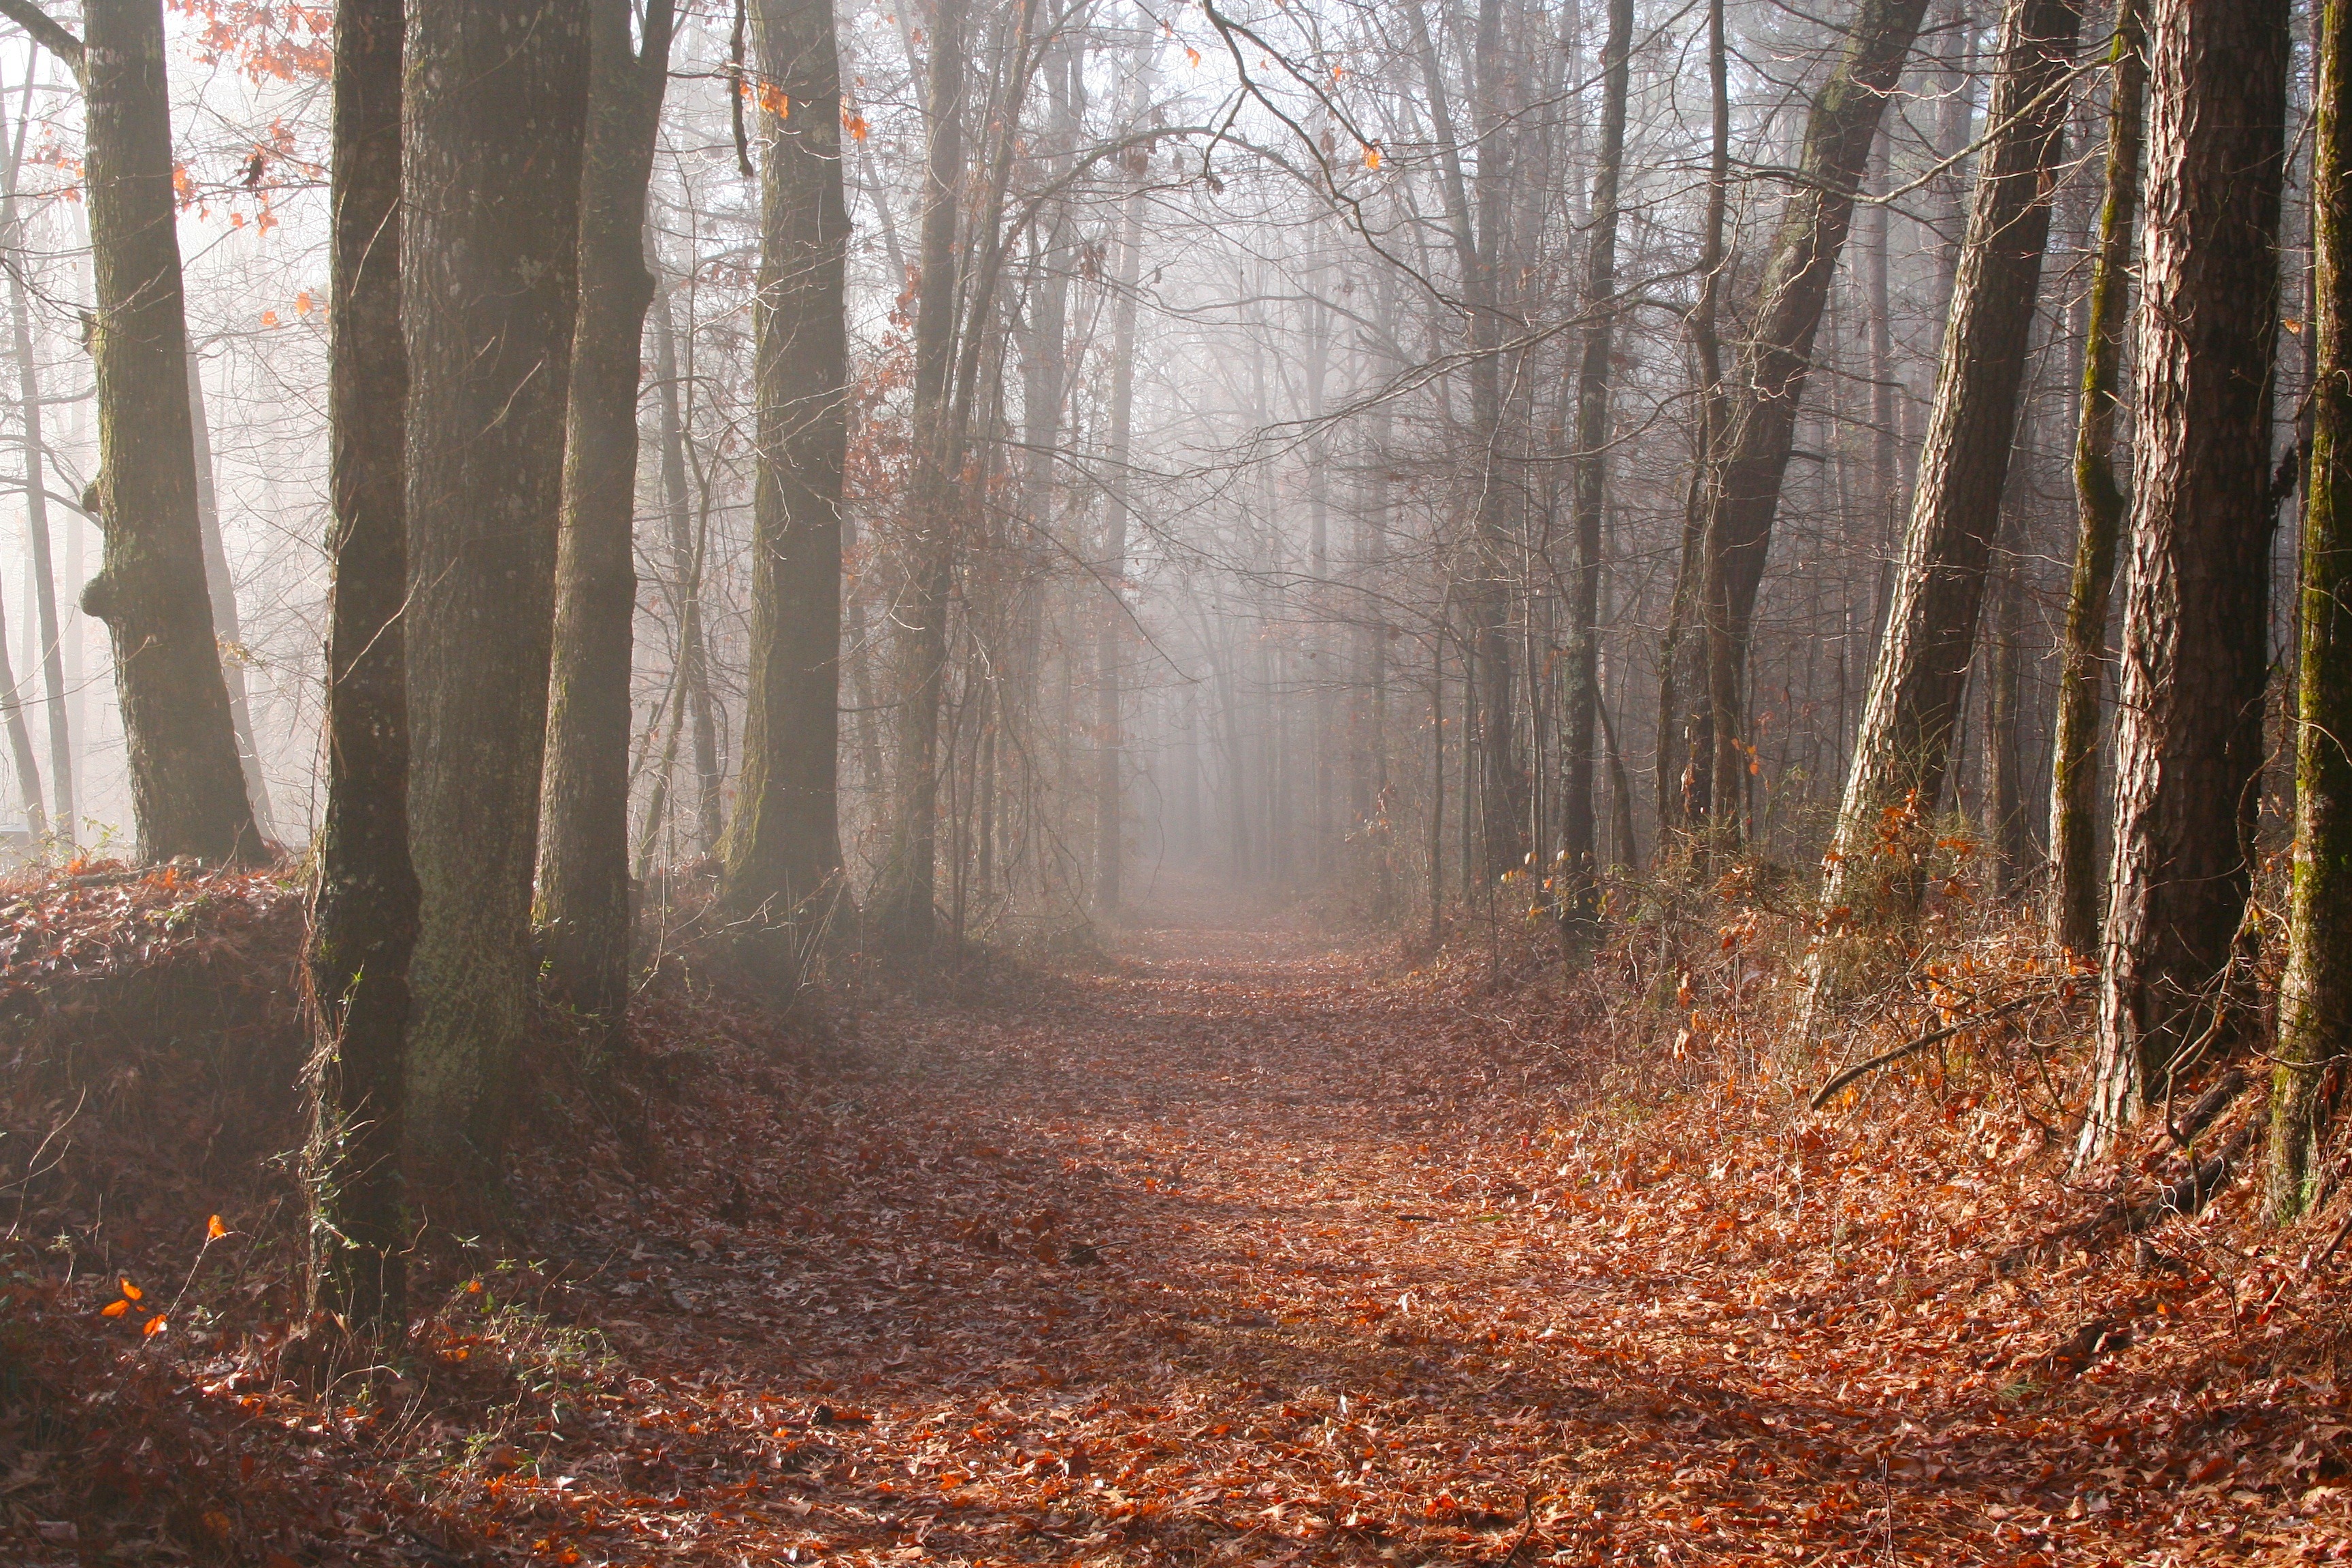
tree, nature, forest, path, wilderness, plant, fog, mist, trail, countryside, sunlight, morning, leaf, fall, country, foggy, foliage, autumn, season, leaves, woods, outside, deciduous, woodland, habitat, ecosystem, mississippi, natural environment, geographical feature, atmospheric phenomenon, woody plant, temperate broadleaf and mixed forest, temperate coniferous forest